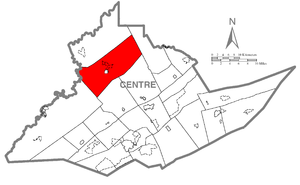
Snow Shoe Township est un township, situé au nord du comté de Centre, aux États-Unis. En 2010, il comptait une population de 1 746 habitants.